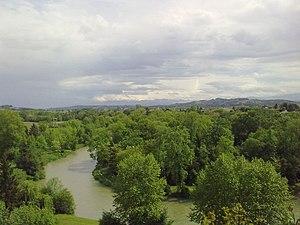
Sauveterre-de-Béarn, France
Cet article recense les sites Natura 2000 des Pyrénées-Atlantiques, en France.